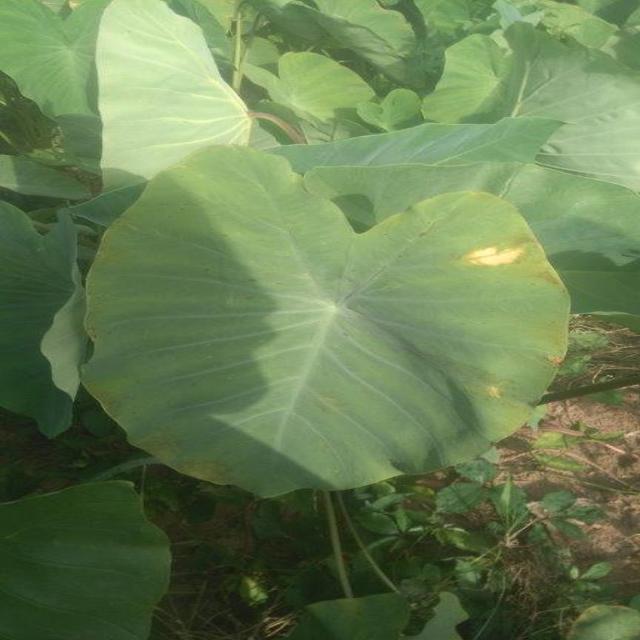
Label: Early_Blight